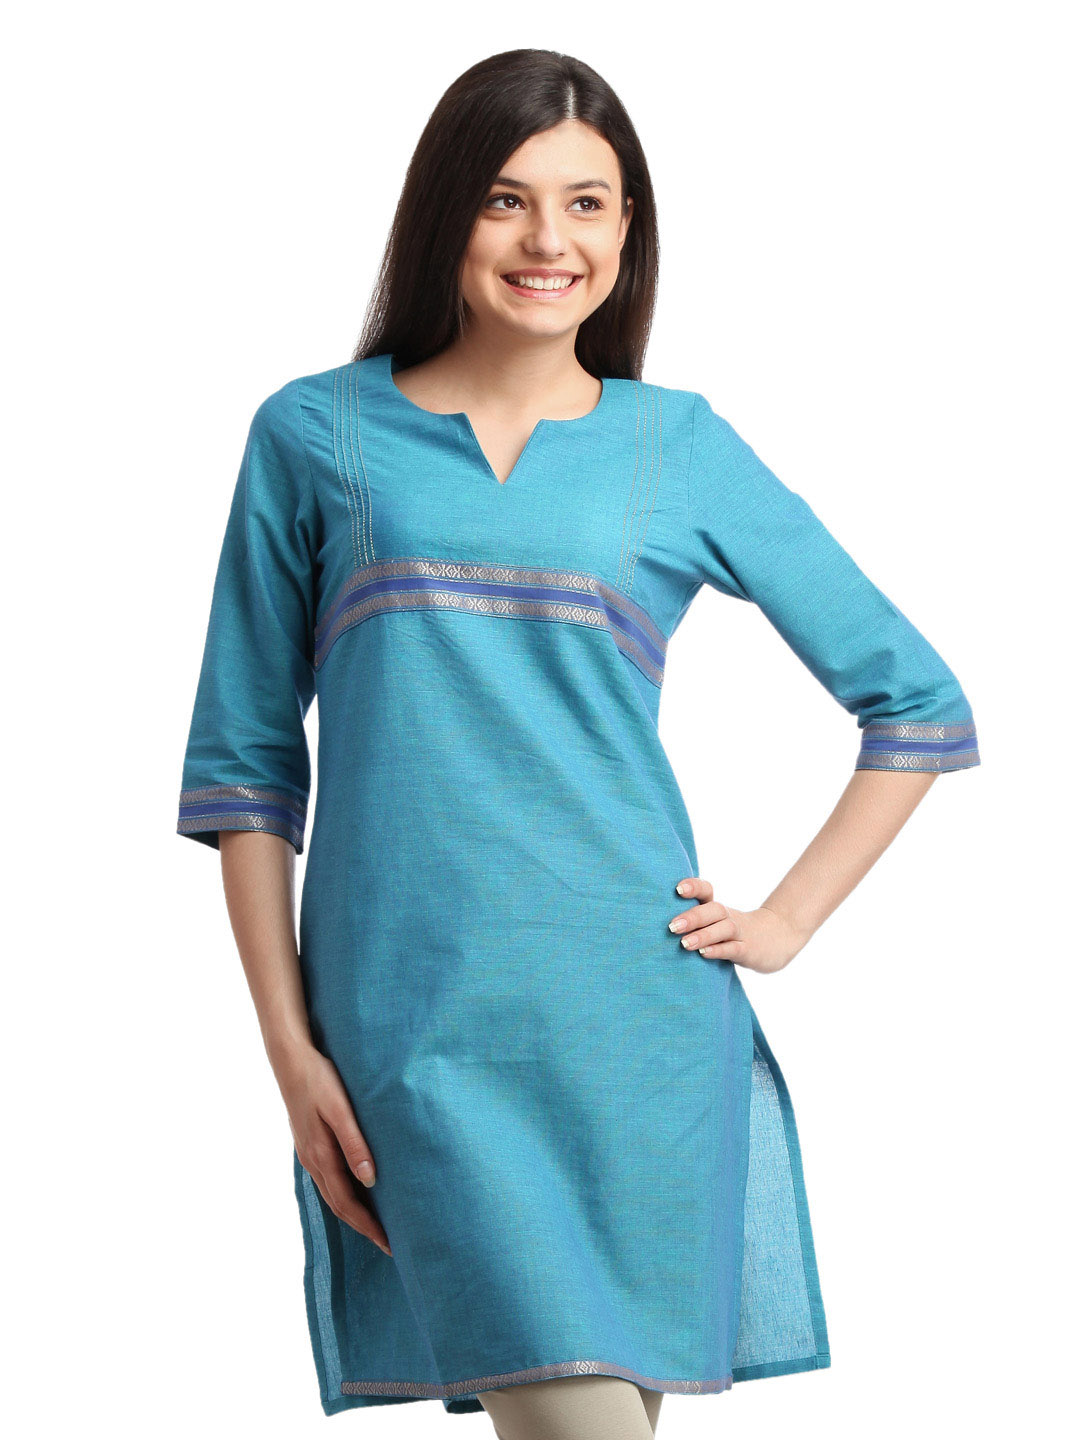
Aurelia Women Blue Kurta
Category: Apparel / Topwear / Kurtas
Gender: Women
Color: Blue
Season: Summer 2012
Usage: Ethnic